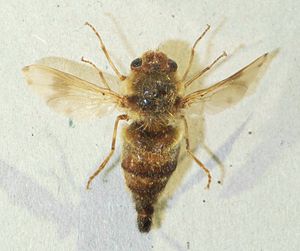
Hestebremser / Billeder
Hestebremser er en gruppe af fluer. De har tidligere været klassificeret som en familie med navnet Gasterophilidae, men nyere forskning placerer dem som en underfamile til bremser. Der er omkring 50 arter af hestefluer som findes over hele verden, men især i Asien og Afrika. De er snyltere på store pattedyr, bl.a. heste, næsehorn og elefanter. Nogle arter kan også snylte på mennesker.